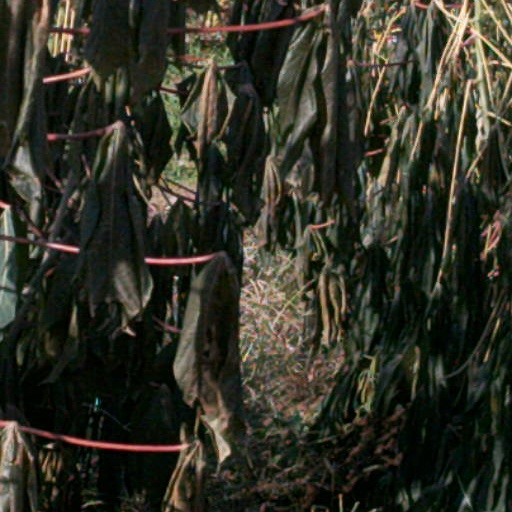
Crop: cassava